2012 FA Cup final

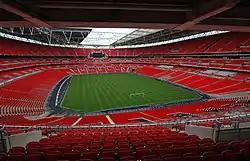
Wembley Stadium, which was the venue for the final.

Appearing in the final for the fourteenth time, Liverpool had won the FA Cup seven times previously (in 1965, 1974, 1986, 1989, 1992, 2001 and 2006), and had been beaten in the final six times (in 1914, 1950, 1971, 1977, 1988 and 1996). Chelsea were appearing in the final for the eleventh time. They had won the FA Cup six times previously (in 1970, 1997, 2000, 2007, 2009 and 2010), and had been beaten in the final four times (in 1915, 1967, 1994 and 2002). Liverpool and Chelsea had previously met nine times in the FA Cup, including two semi-finals (most recently in 2006), although they had never met in the final before. Chelsea had the upper hand in those nine meetings, winning five times to Liverpool's four; however, Liverpool won both semi-finals between the two clubs, both on neutral grounds. The only domestic cup final to feature both teams was the 2005 League Cup final, which Chelsea won 3–2 at the Millennium Stadium in Cardiff.